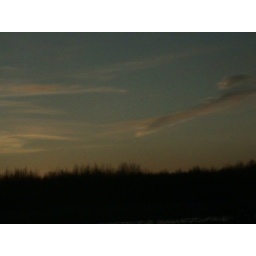
Some clouds in the sky west of my house zoomed in